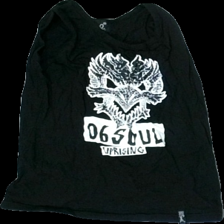
View: front
Type: Tank top
Category: Children
Brand: Not in the list
Brand text on label: D6 Soul
Colors: Black, White
Material: 100% cotton
Pattern: Other
Cut: Regular
Size: 122
Season: All
Damage: washed out, very askew
Price range: <50
Recommended usage: Export